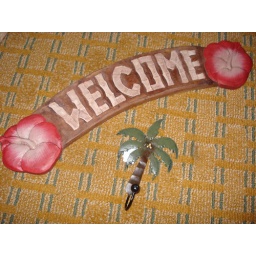
The welcome sign will go above my door, and the palm tree key holder will go by the front door.